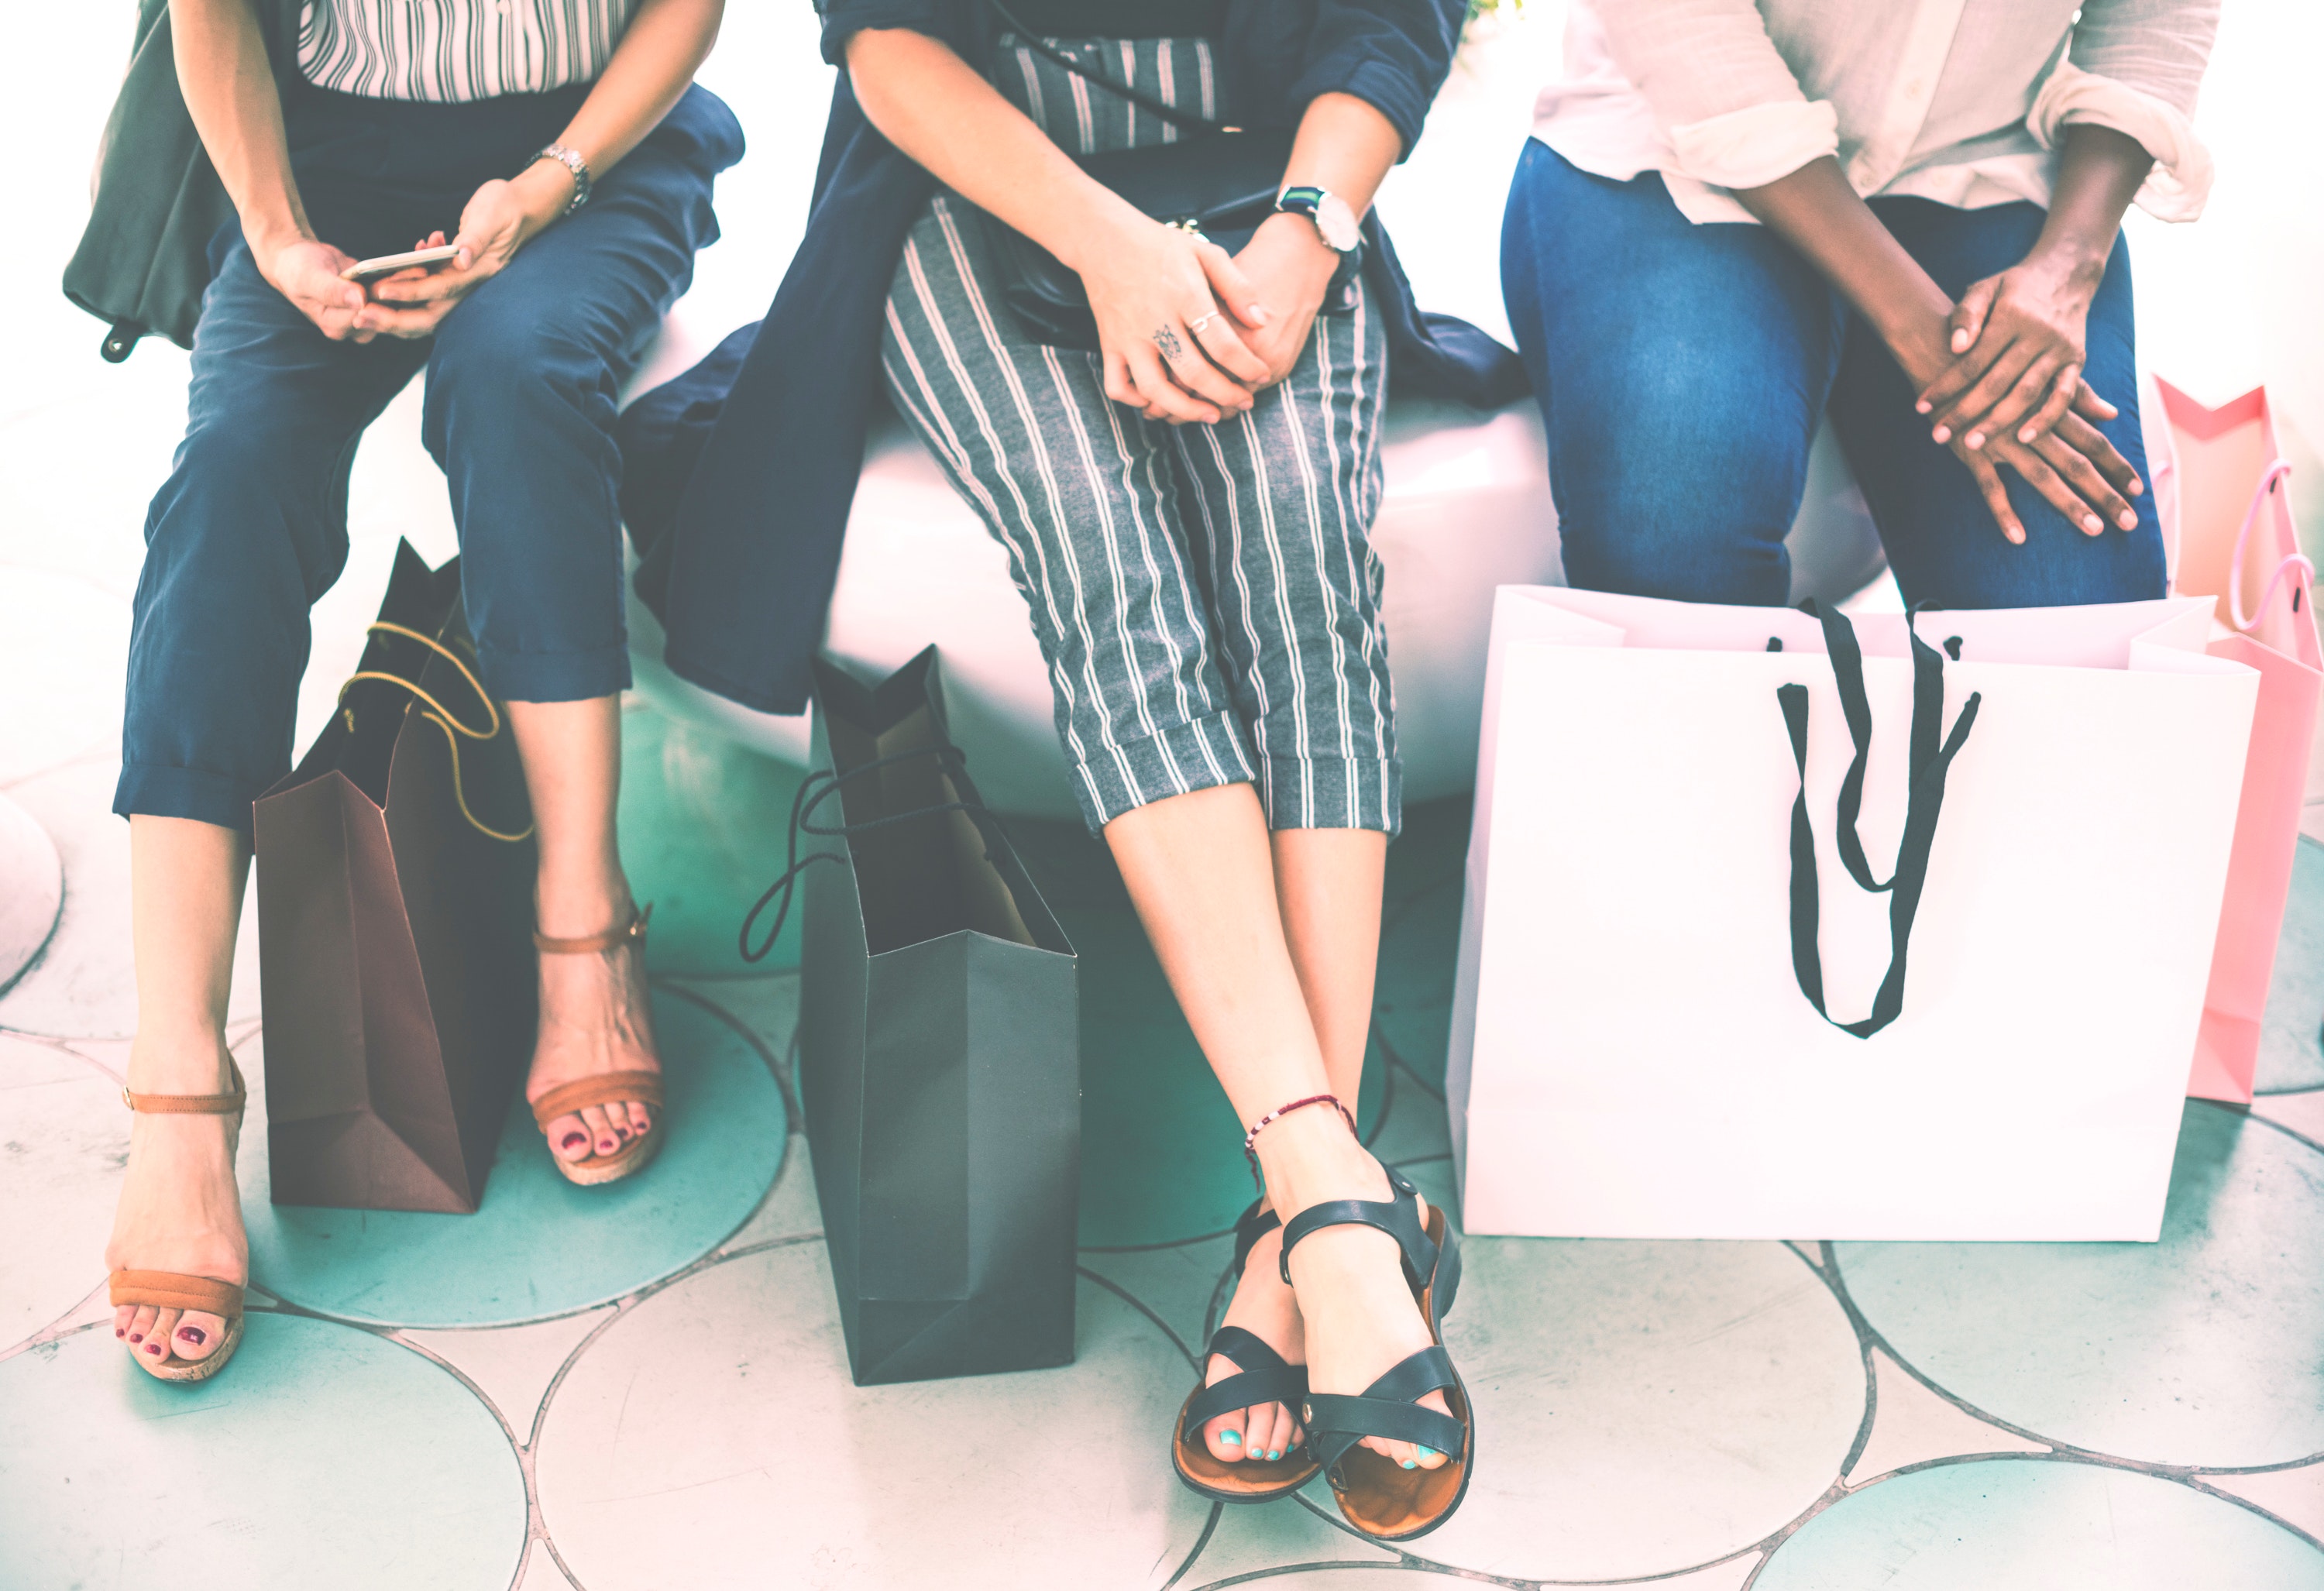
leg, footwear, fashion, jeans, design, fun, shoe, hand, thigh, photography, fashion accessory, human leg, gesture, style, knee